Sabattier effect

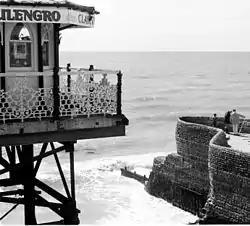
Normal print

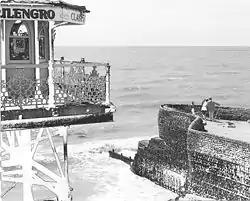
Pseudo-solarized print from the same negative

The pseudo-solarization effect was described in print by H. de la Blanchère in 1859 in "L’Art du Photographe". It was described again in 1860 by L.M. Rutherford and C.A. Seely, separately, in successive issues of The "American Journal of Photography", and in the same year by Count Schouwaloff in the French publication "Cosmos". French scientist Armand Sabatier published 26 October 1860 a process of obtaining direct positives (referencing Count Schouwaloff and Poitevin), but, according to the description, this process did not seem to have any connection with the Sabattier effect as no mention was made of any exposure of the collodion plates after development had started. The name of the author was erroneously spelled with double "t" and hence the effect is known as the Sabattier effect in most literature. Sabatier described the phenomenon correctly in 1862. However, Sabatier could not find an explanation for the phenomenon.